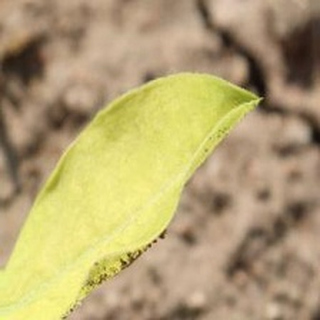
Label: groundnut_nutrition_deficiency